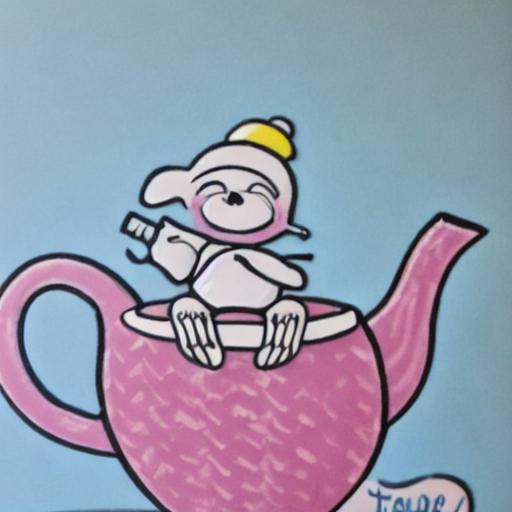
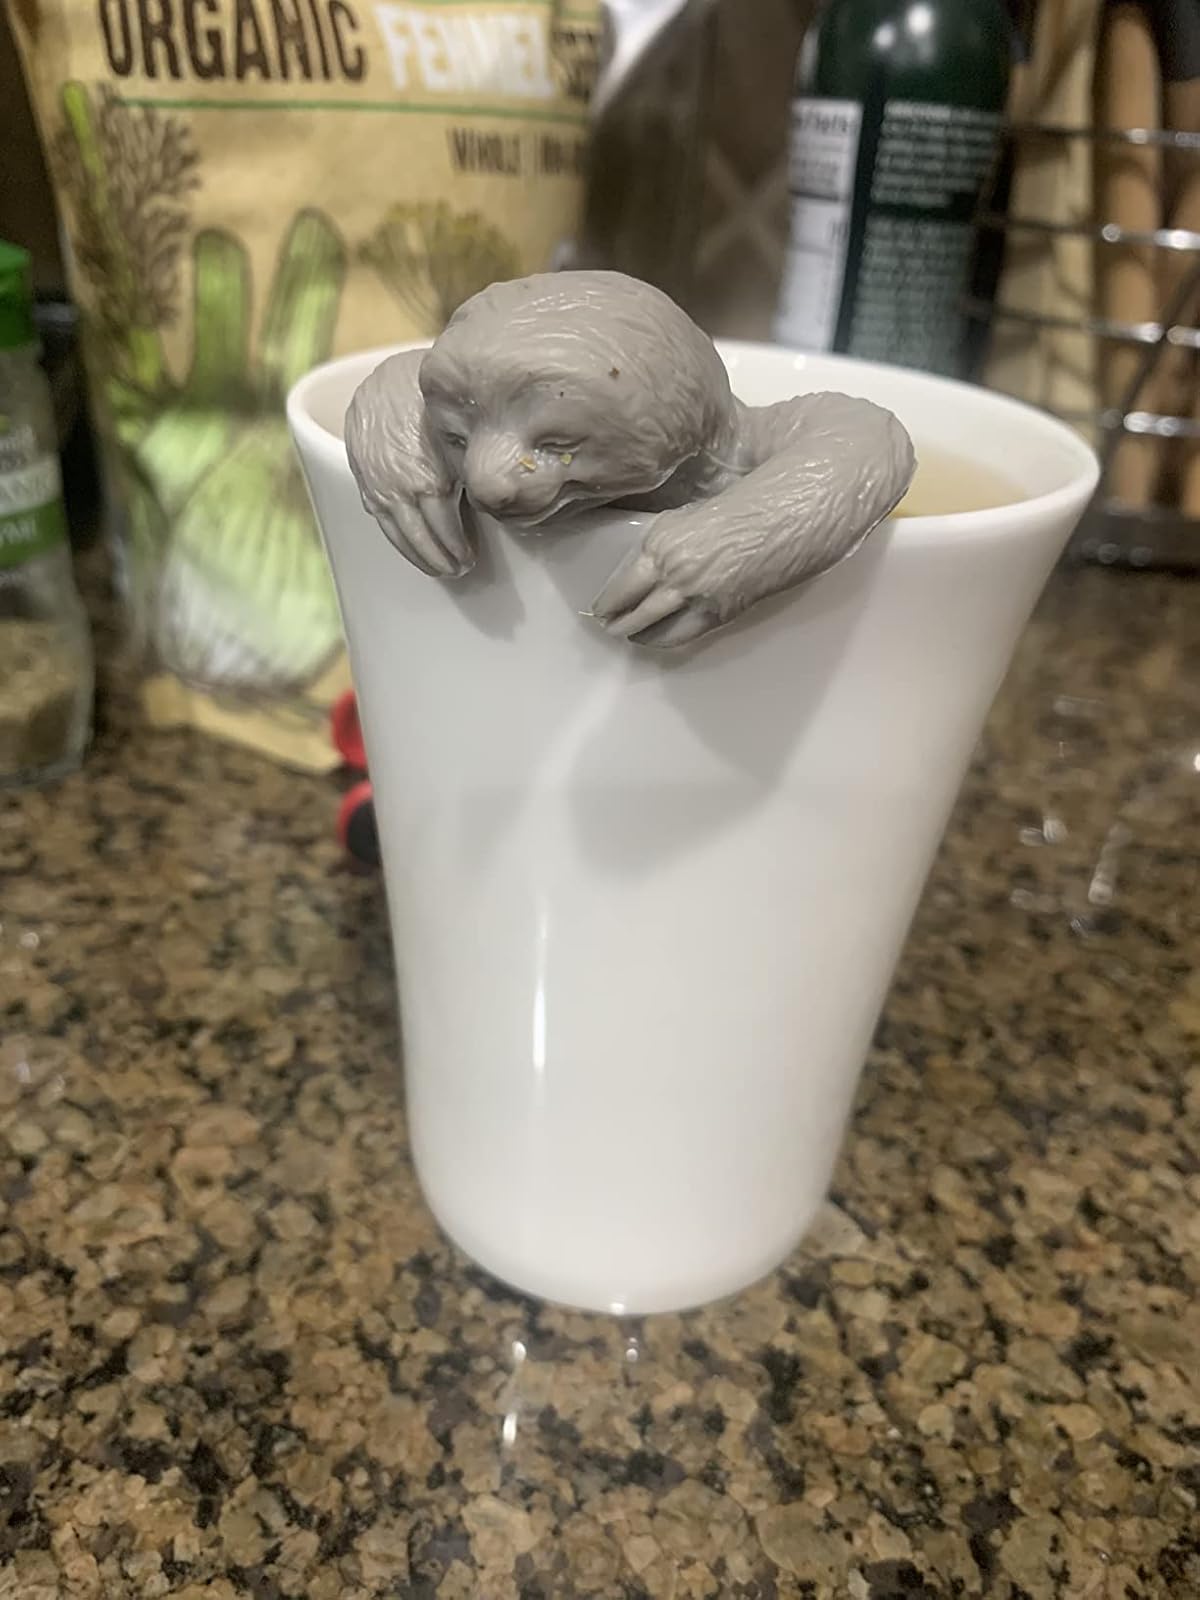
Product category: items_tea
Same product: no